Bodoland Territorial Region

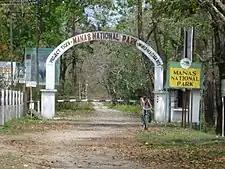
Main entrance of Manas National Park in Chirang

The economy is largely agricultural based and is lagging behind in urbanization and development. The region is industrially backward with most of its population depending on agriculture for livelihood. Most of the industries like oil, gas and major industries of the state are located in upper Assam.